French fashion

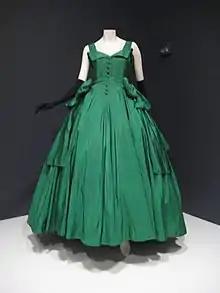
Evening dress and evening glove, House of Dior, 1954. Indianapolis Museum of Art.

The Incroyables wore eccentric outfits: large earrings, green jackets, wide trousers, huge neckties, thick glasses, and hats topped by "dog ears", their hair falling on their ears. Their musk-based fragrances earned them too the derogatory nickname "muscadins" among the lower classes, already applied to a wide group of anti-Jacobins. They wore bicorne hats and carried bludgeons, which they referred to as their "executive power." Hair was often shoulder-length, sometimes pulled up in the back with a comb to imitate the hairstyles of the condemned. Some sported large monocles, and they frequently affected a lisp and sometimes a stooped hunchbacked posture.